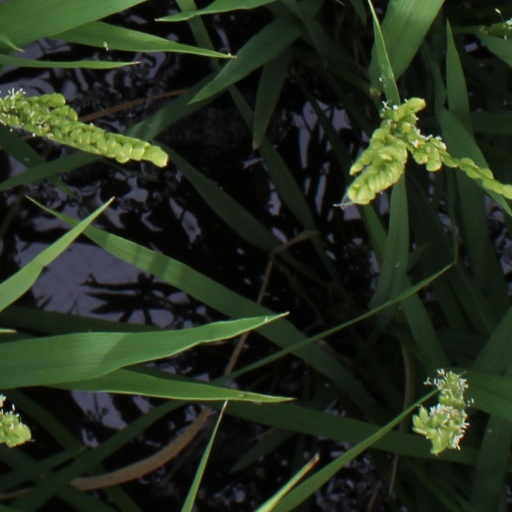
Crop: rice